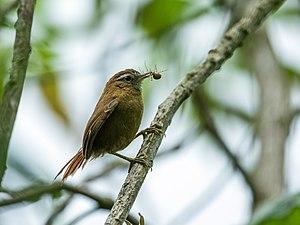
Le Synallaxe à sourcils blancs est une espèce de passereaux de la famille des Furnariidae, la seule représentante du genre Hellmayrea.